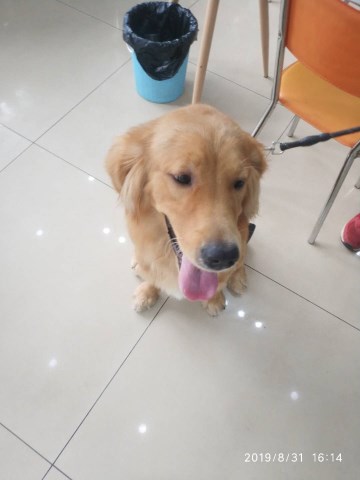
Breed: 5355-n000126-golden_retriever